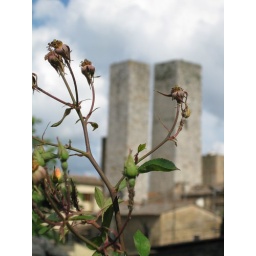
rose stems with the towers in the background